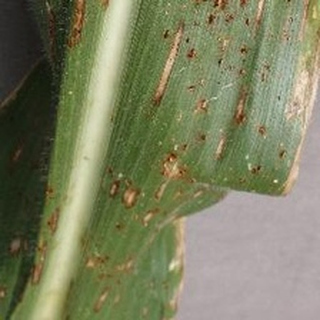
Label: corn_gray_leaf_spot